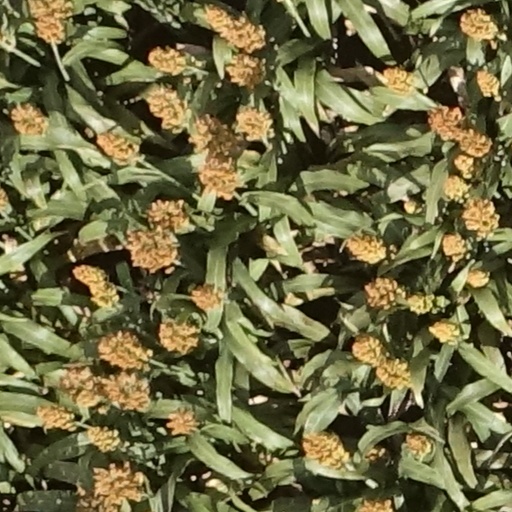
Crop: sorghum